Rogers Cable

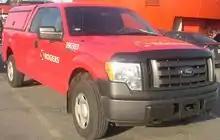
2009 Ford F-150 from Rogers Cable

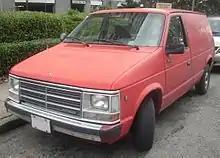
A former Rogers Cable Dodge Ram Caravan from New Westminster, British Columbia. Rogers Cable no longer operates in British Columbia, as Shaw Cable acquired Rogers Cable's Western Canada assets in 2000. The Rogers Cable stickers were removed that year as well.

Rogers Cable currently serves communities in most of Canada, including most larger communities in Newfoundland and Labrador, nearly all of New Brunswick, selected areas of eastern Quebec near the New Brunswick border (including Carleton-sur-Mer), Ontario (including nearly all of the Toronto area as well as the areas of Ottawa, London, Kitchener-Waterloo, York Region, Barrie, and parts of Hamilton), parts of Manitoba (including Winnipeg), parts of Saskatchewan (particularly in Moose Jaw, Prince Albert, Saskatoon, and Swift Current), Alberta, and British Columbia.